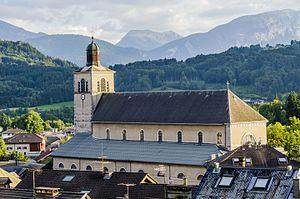
L'église Saint-Jean-Baptiste de Taninges
L'église Saint-Jean-Baptiste de Taninges, est un lieu de culte catholique, située en Haute-Savoie, sur la commune de Taninges. L'église est dédiée à Jean le Baptiste.
Le carillon de Taninges est installé dans le clocher de l'église Saint Jean-Baptiste de Taninges. Il est le premier carillon de la Haute-Savoie et le cinquième de Rhône-Alpes par le nombre de cloches, actuellement à 44.
Cet article recense les monuments historiques de la Haute-Savoie, en France.